Cab over

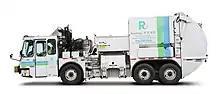
The cab-over configuration is common for garbage trucks, as the short wheelbase allows a tight turning radius and the low cab height eases driver entry and exit.

Cab-over trucks are widely used in the United States for refuse collection, terminal tractors, and other vocational applications requiring a tight turning radius or frequent ingress/egress by the driver. Autocar, the oldest surviving motor vehicle manufacturer in America, produces primarily cabover trucks. Although cabover trucks were popular among U.S. heavy truckers and trucking companies during the 1970s because of strict length laws in many states, when those length laws were repealed, most heavy-truck makers moved to other body styles. One of the reasons is the Federal Bridge Formula, which is unique to the US, and encourages spreading out the load. If axle distances are too tight, the maximum load allowance is reduced. For COEs operated at maximum weight in the US, this required an axle directly behind the front bumper. This cab design caused an awkward climb into the cab for the driver, forcing them to climb up behind the front wheel, then moving to the front and into the cab. European or Chinese or Japanese truckers enter their cab in a straight fashion with handrails left and right.